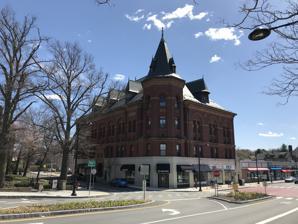
Building: Masonic Building (Newton, Massachusetts)
Country: United States of America
Year built: 1896
United States historic place Masonic Building U.S. Historic district Contributing property Masonic Building Show map of Massachusetts Show map of the United States Location Newton, Massachusetts Built 1896 Architect Hartwell and Richardson Architectural style Renaissance Part of Newtonville Historic District ( ID90000014 ) MPS Newton MRA Designated CP February 6, 1990 The Masonic Building , located at 296 to 304 Walnut Street and 456 to 460 Newtonville Avenue in the village of Newtonville , in Newton, Massachusetts in the United States , is a historic building built in 1896 as a Masonic Lodge hall. It is a massive four-story redbrick Renaissance -style building with a turret on the corner and a steep slate pyramid roof. The upper floors are still used for meetings of Masonic lodges and appendant orders, while the lower floors are used for retail and office purposes. The building was approved for listing on the National Register of Historic Places in 1986, but due to owner objection it was not listed. However, it was included as a contributing property to the Newtonville Historic District when that district was expanded in 1990. See also National Register of Historic Places listings in Newton, Massachusetts Masonic Building (disambiguation) References